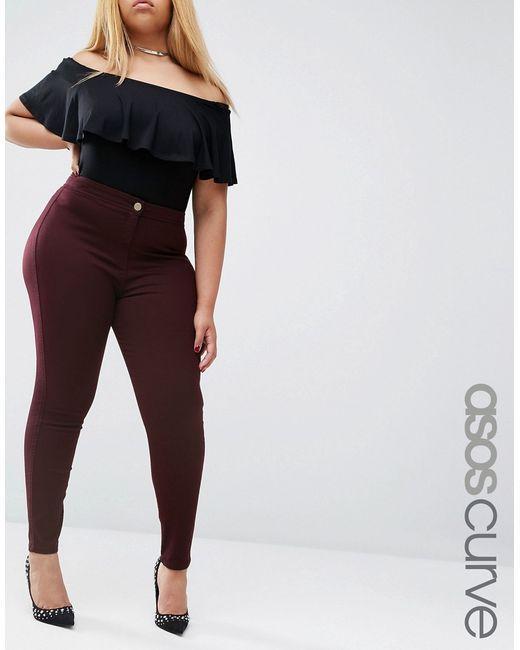
Röhrenjeans mit hoher Taille und saumloser Einfassung